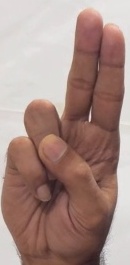
ASL sign: U